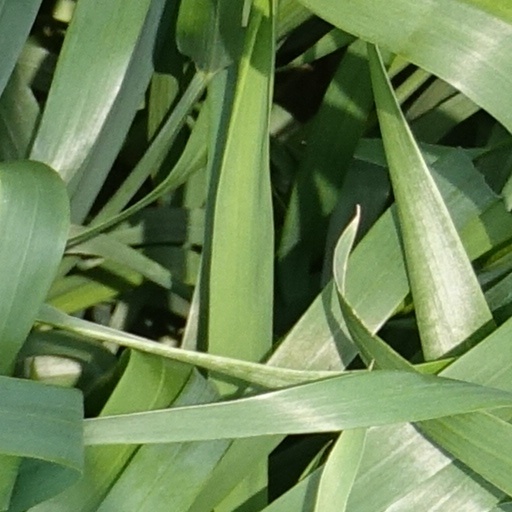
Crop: wheat